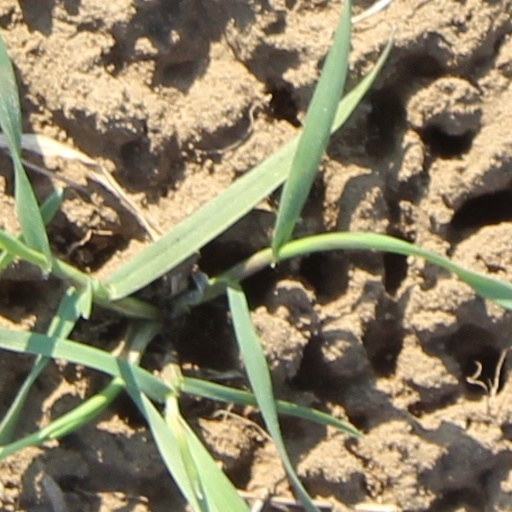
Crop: wheat